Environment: real
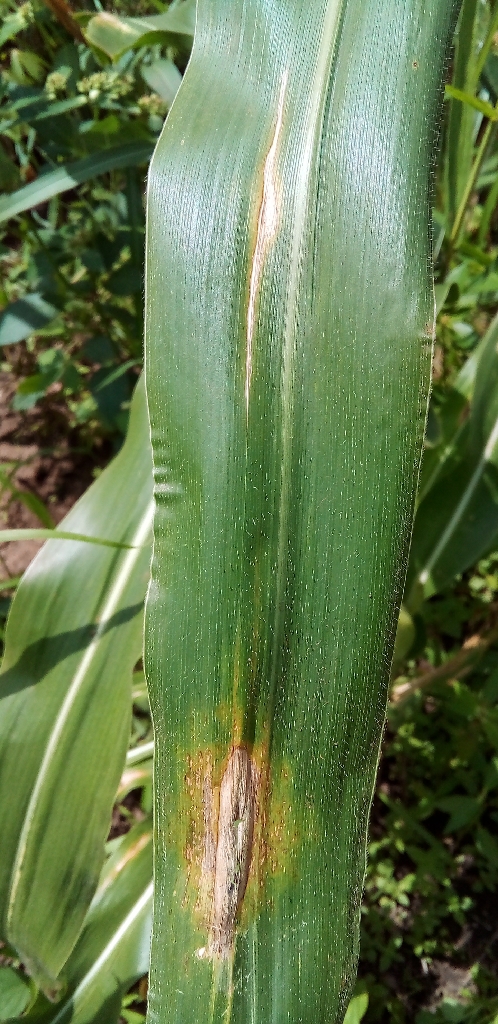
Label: northern_corn_leaf_blight